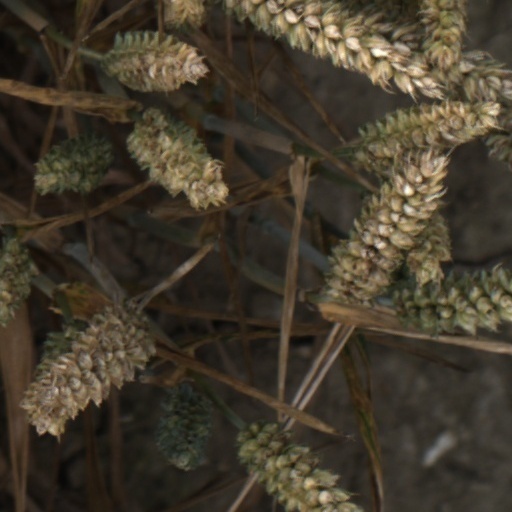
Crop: wheat